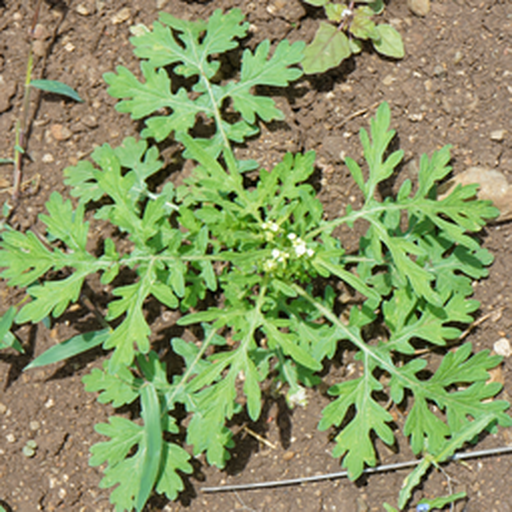
Weed species: Gajar_gavat_(Parthenium hysterophorus)